Tropical cyclones in 2016

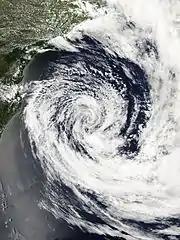
Subtropical Storm Eçaí, the strongest subtropical or tropical cyclone of 2016.

Three systems and two named subtropical or tropical storms were formed in 2016. On 5 January 2016, the Hydrographic Center of the Brazilian Navy issued warnings on a subtropical depression that formed east of Vitória, Espírito Santo. On the next day, the system strengthened into a tropical depression, and other agencies considered the system an invest, designating it as "90Q"; however, on 7 January, the tropical depression dissipated.